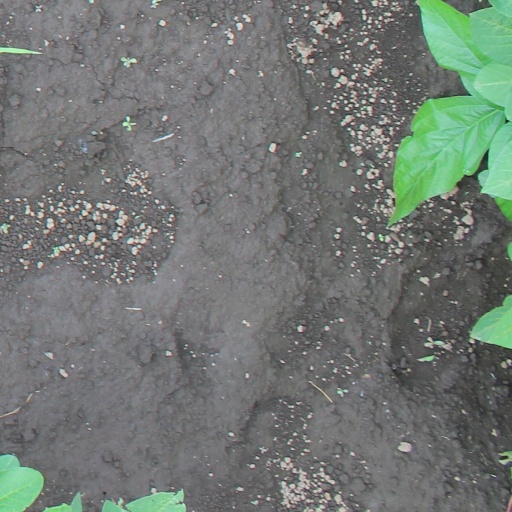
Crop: soybean